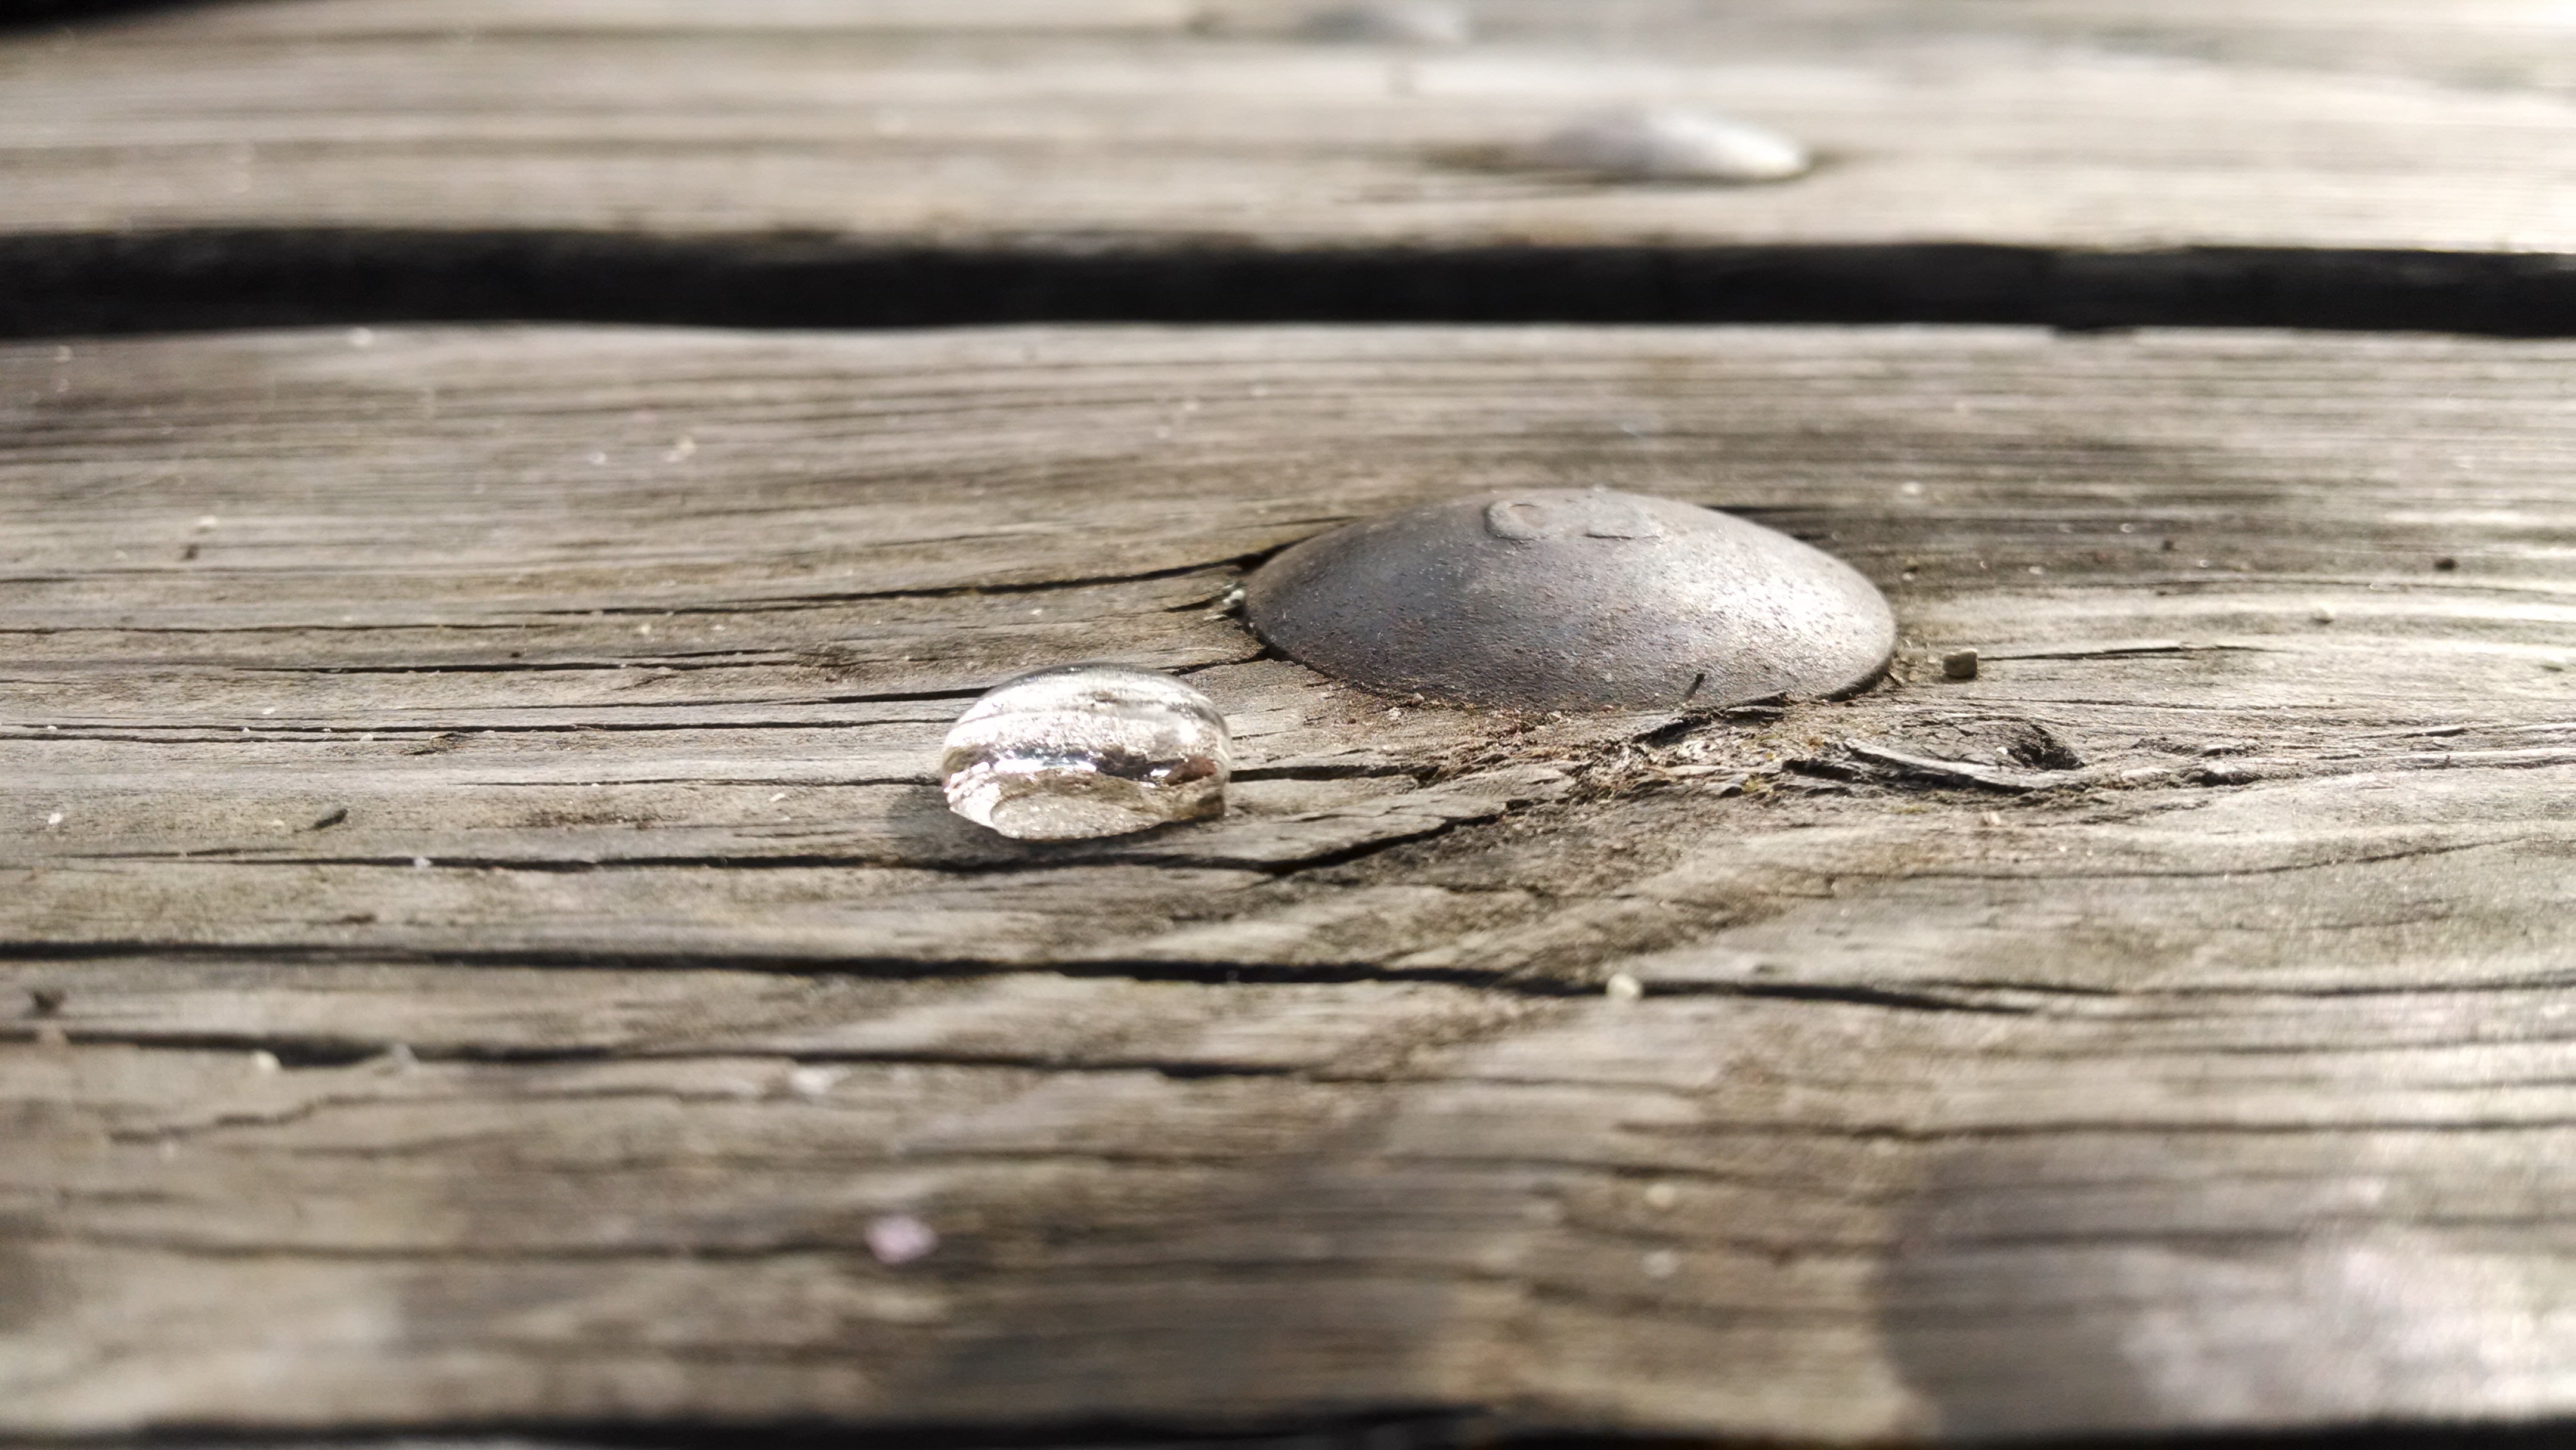
hand, wood, leaf, close up, macro photography